Sumedang Larang Kingdom

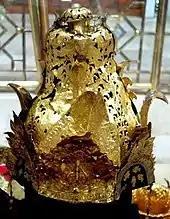
"Makuta Binokasih Sanghyang Paké", the royal crown of Sunda kingdom. After the fall of Pajajaran to Banten, the crown was evacuated to Sumedang Larang and become their regalia.

Sumedang Larang (Pegon: ) was an Islamic Kingdom based in Sumedang, West Java. Its territory consisted of the Parahyangan region, before becoming a vassal state under the Mataram Sultanate.